Ram Saroj Yadav

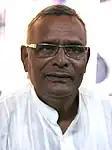
Yadav in 2019

Ram Saroj Yadav is a Nepalese politician and member of Provincial Assembly. Yadav was also the parliamentary party leader for the Nepali Congress in the Provincial Assembly and Minister for Physical Infrastructure Development of Madhesh Province. He is also a "expeditionary" of "Maithili language" and had come in light after demanding it as official language of Madhesh Province.